Jordan Thompson (volleyball)

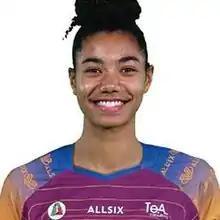
Thompson in 2022

Jordan Mackenzie Thompson (born May 5, 1997) is an American volleyball player for the United States women's national volleyball team and LOVB Pro team LOVB Houston. Thompson played collegiate volleyball with the University of Cincinnati Bearcats from 2015 to 2019. Thompson won gold with the national team at the 2020 Tokyo Summer Olympics.